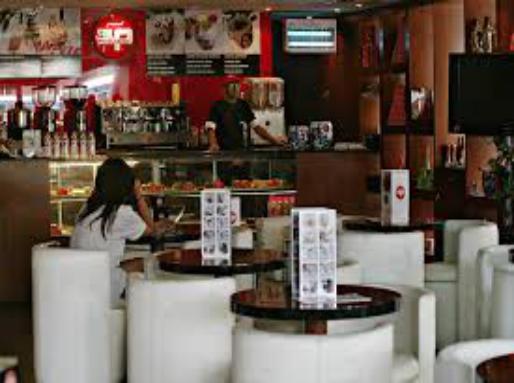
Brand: Caffe Pascucci
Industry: Food